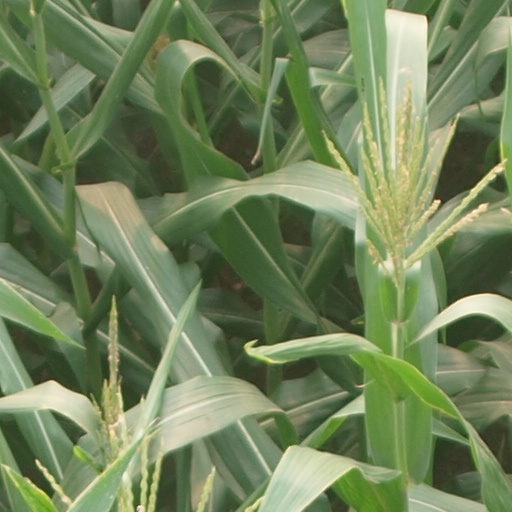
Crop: maize; corn